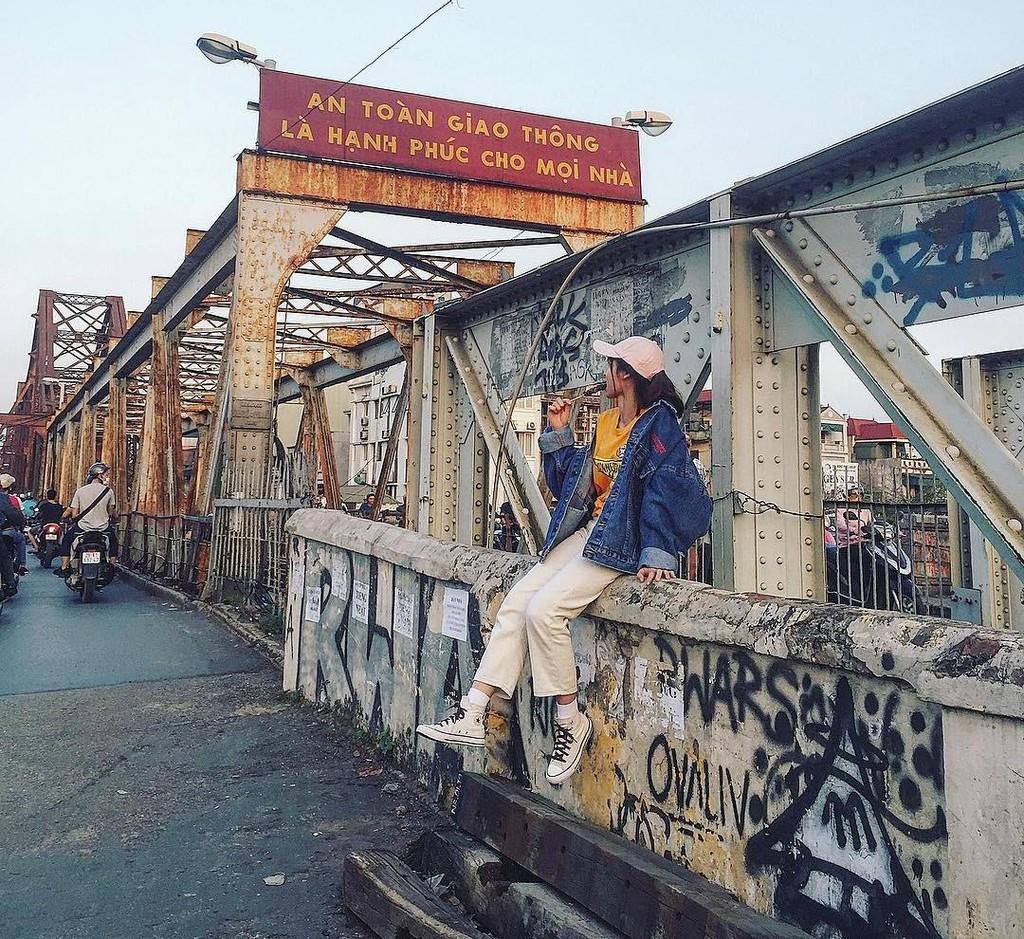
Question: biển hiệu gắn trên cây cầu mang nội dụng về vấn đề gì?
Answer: an toàn giao thông